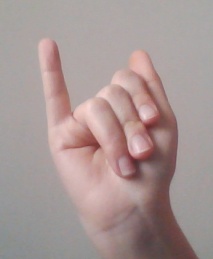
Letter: meem